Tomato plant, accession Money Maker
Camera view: vertical (180 deg); turntable rotation: 60 degrees
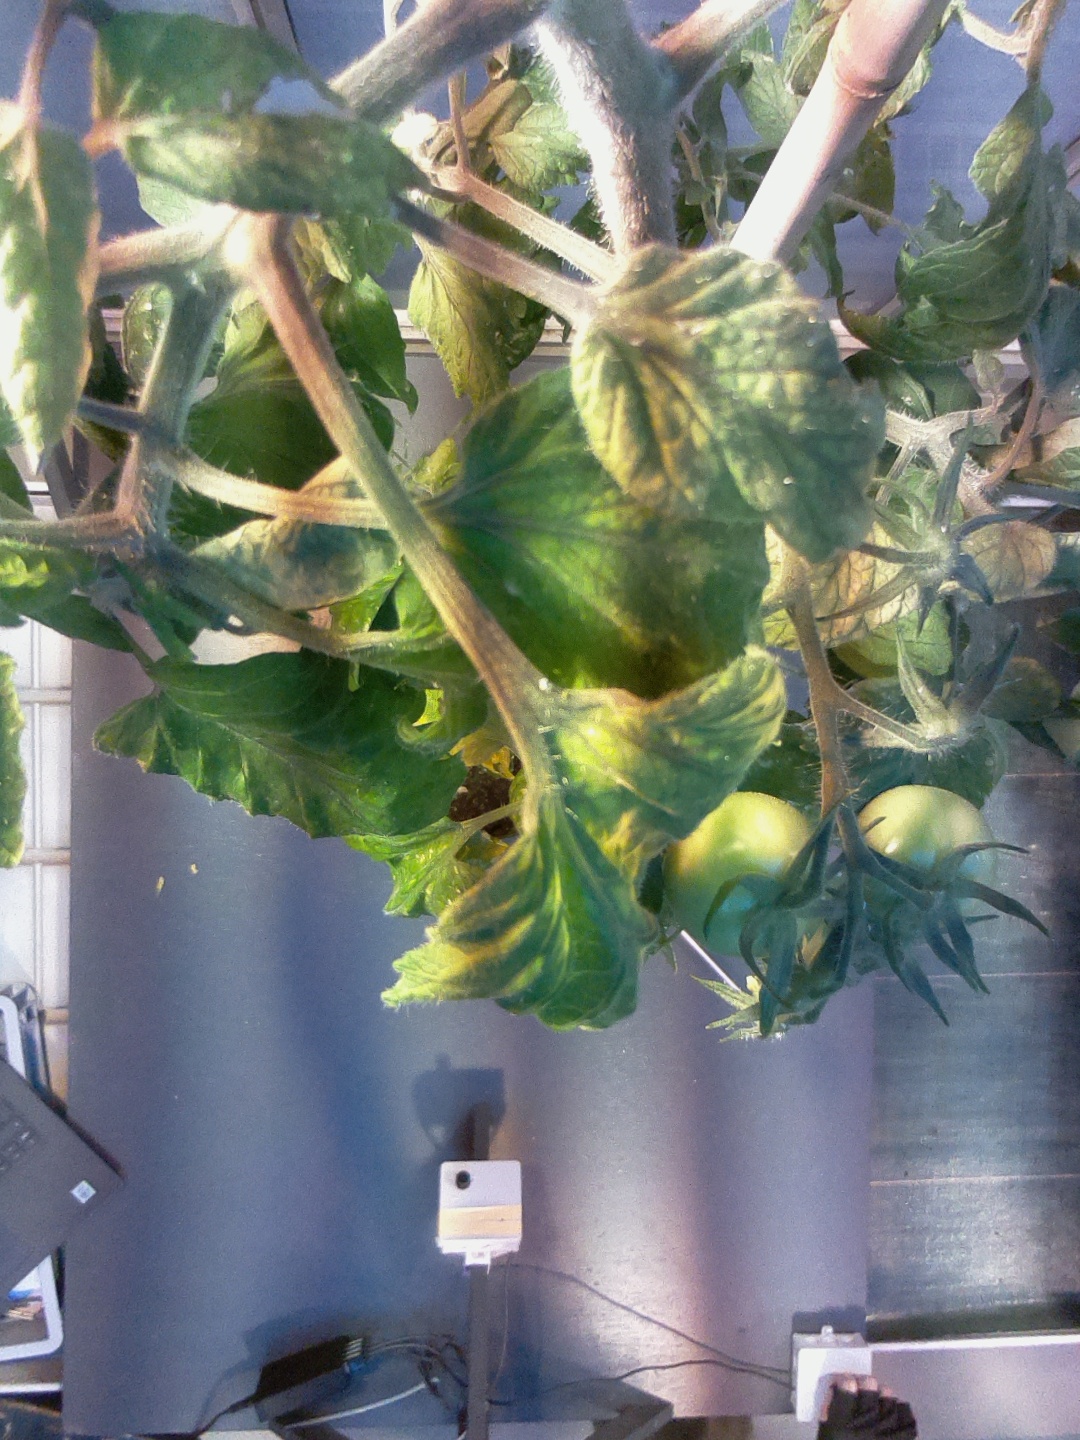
BBCH growth stage 75: 50%-60% of final fruit size